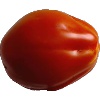
Label: Tomato 1